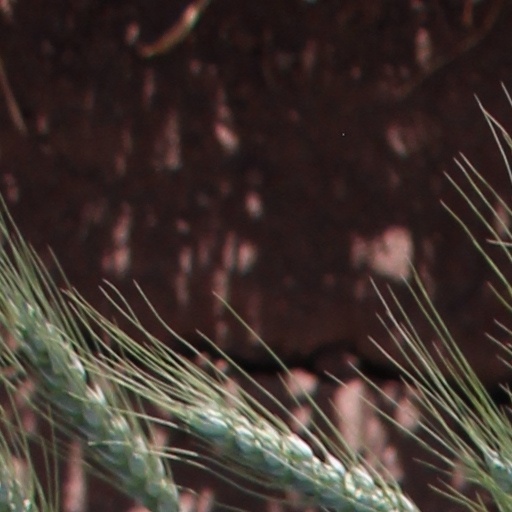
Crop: wheat